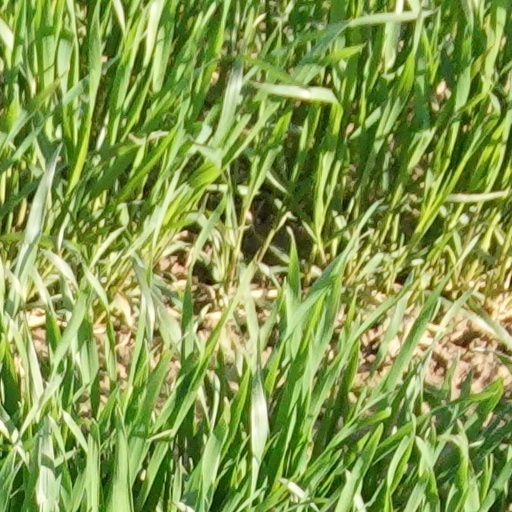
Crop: wheat